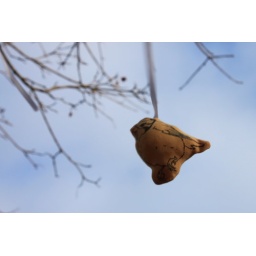
Stuffed birds in a tree